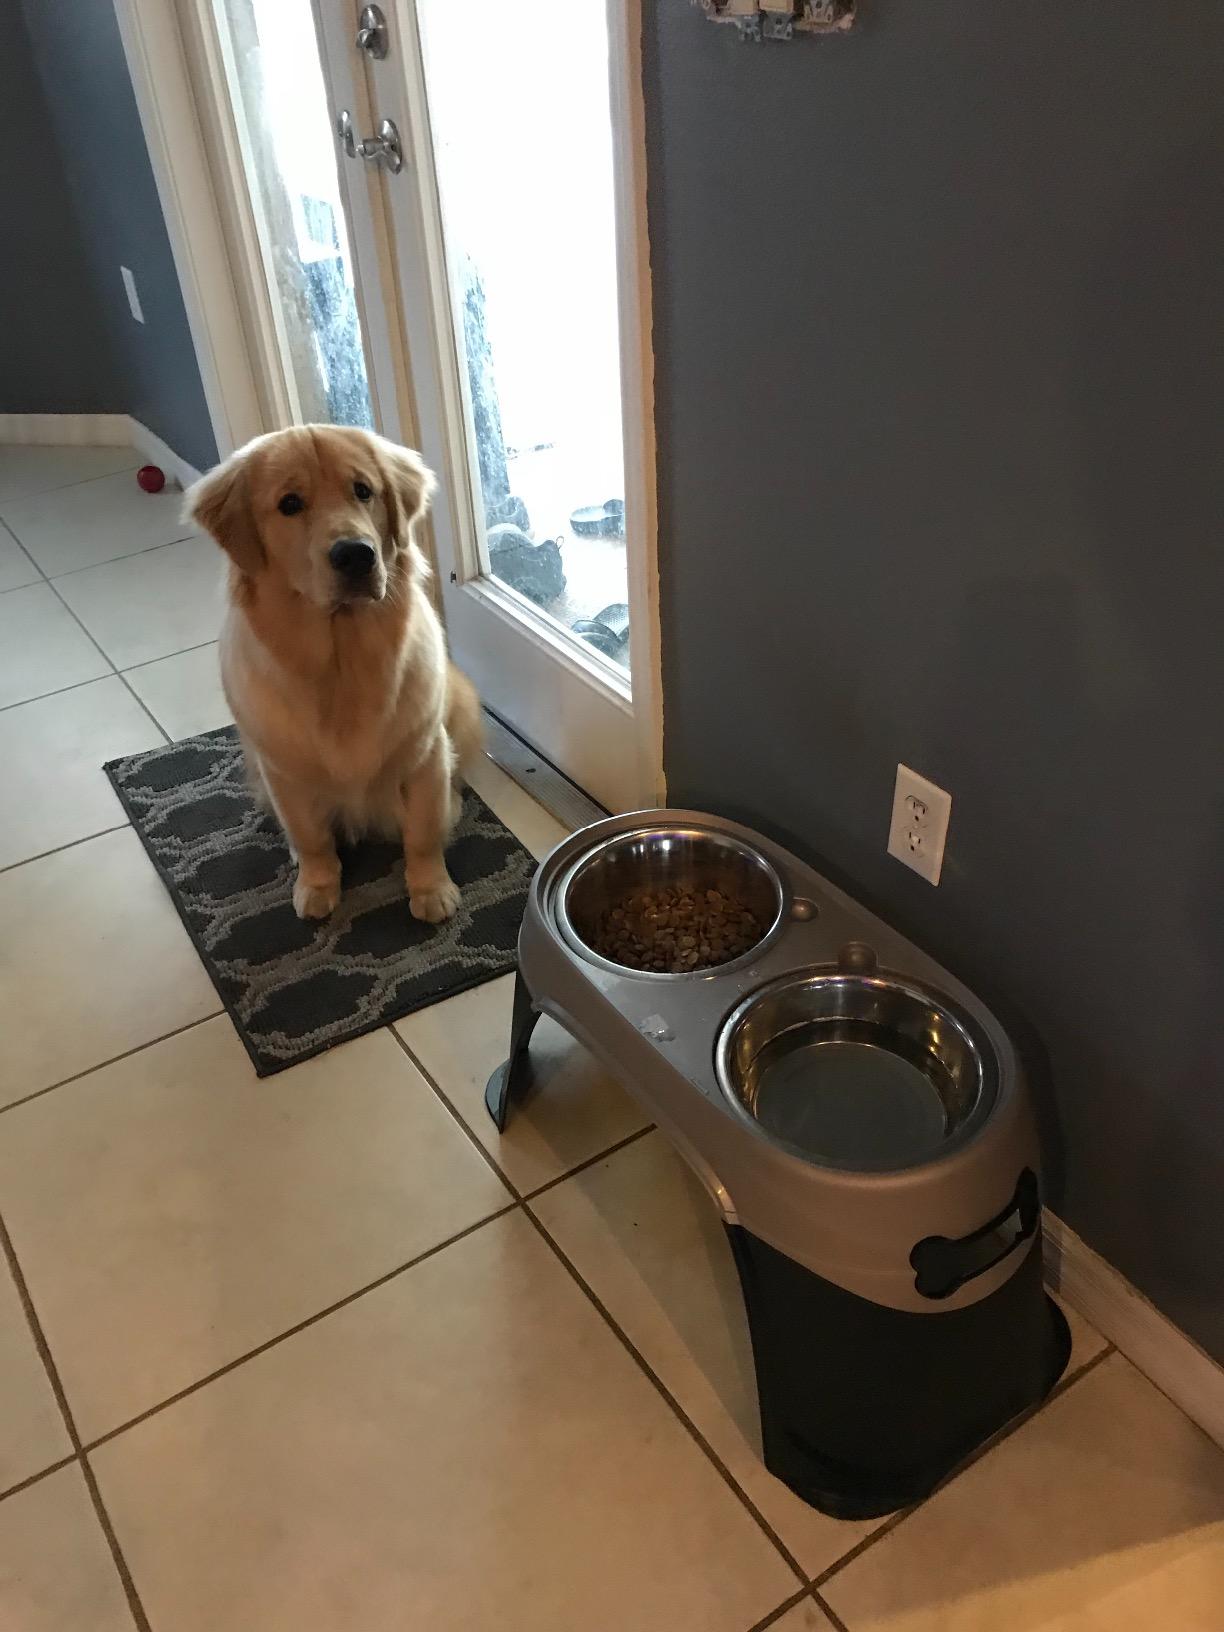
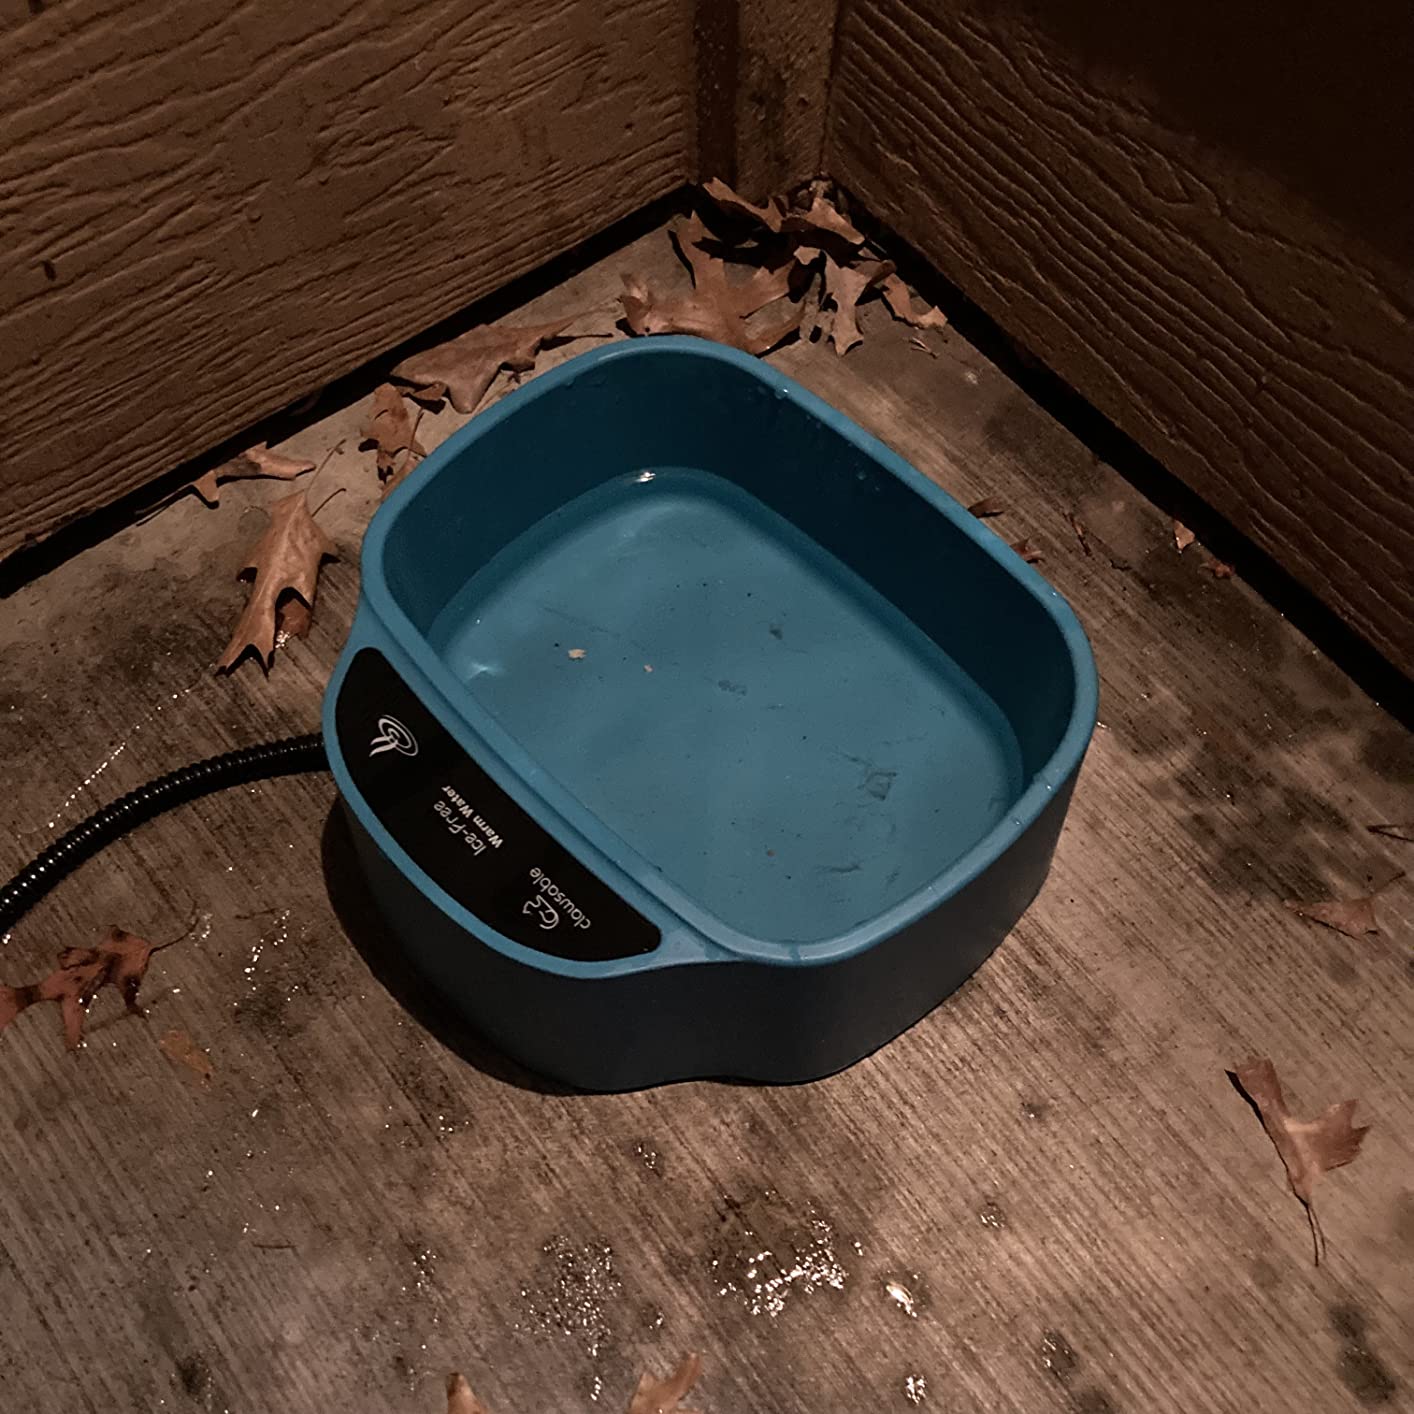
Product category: items_bowl
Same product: no